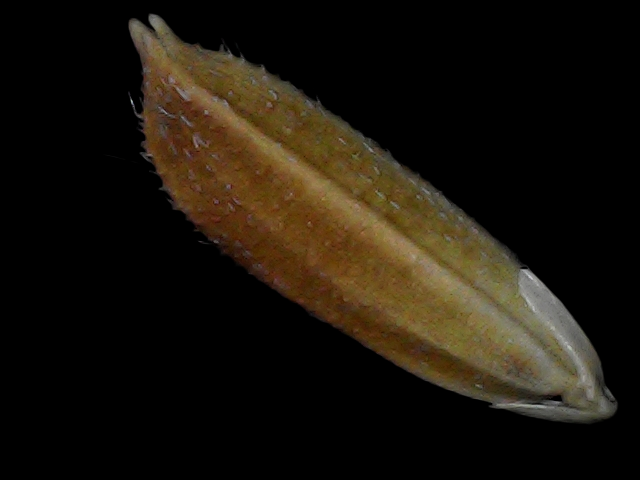
Rice variety: Bd56